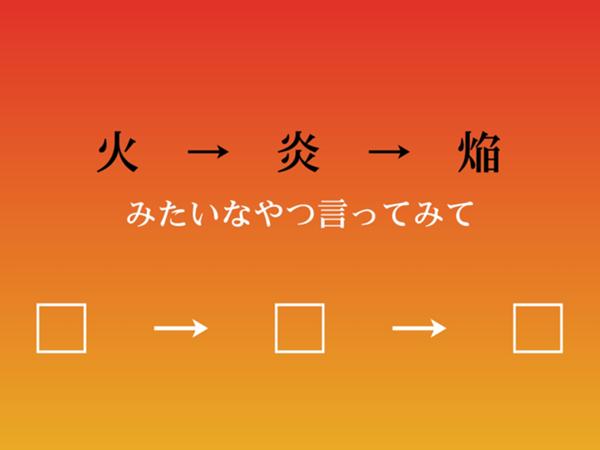
回答: F先生、A先生/藤子・F・不二雄先生、藤子不二雄A先生/藤子不二雄大先生